Almost Live!

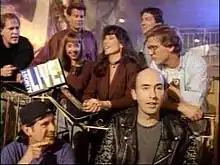
Cast of "Almost Live!"

Some sketches were borrowed for the Fox TV series "Haywire", in 1990.